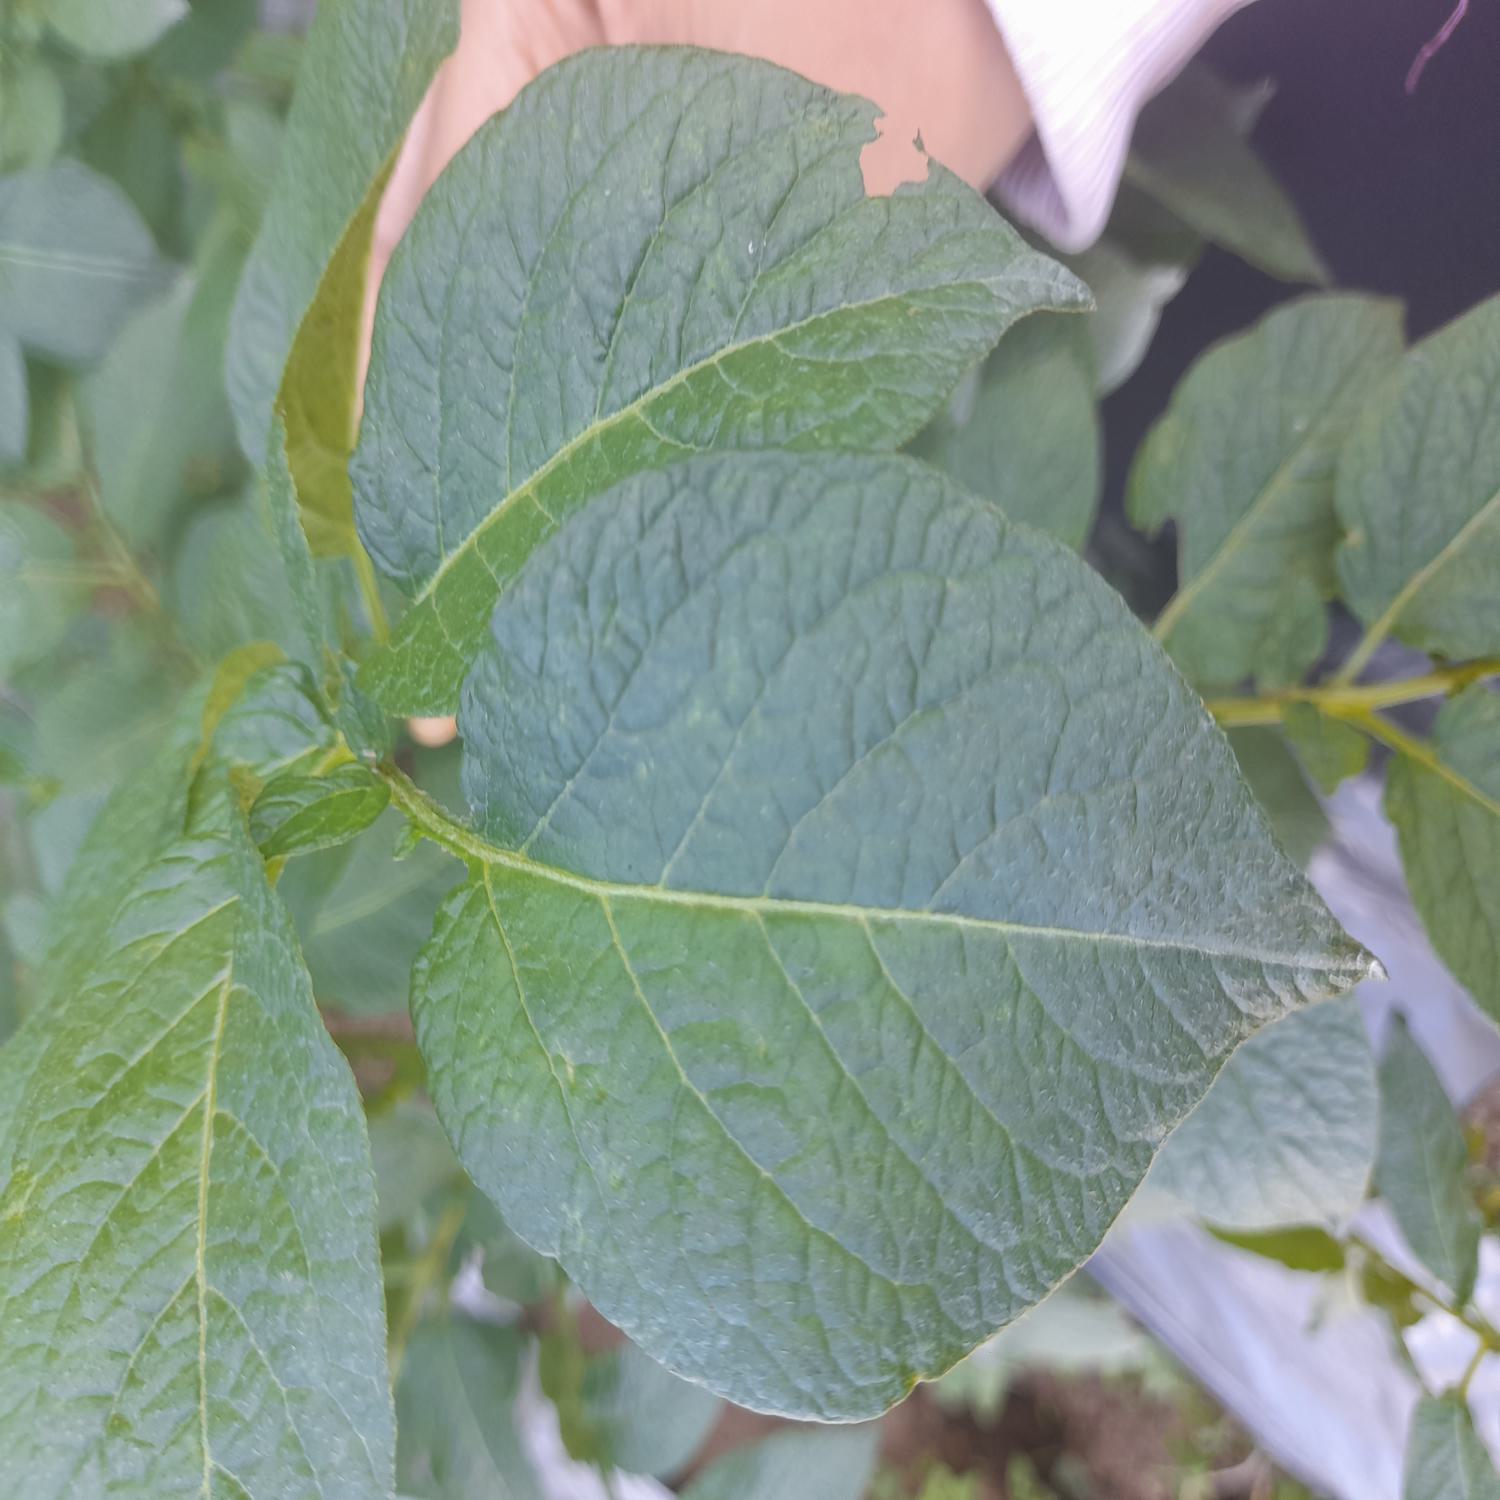
Etiqueta: Sana